Smile (The Beach Boys album)

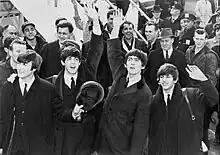
According to Van Dyke Parks, "Smile" was partly intended to reclaim popular music from the influence of British acts like the Beatles (pictured in 1964).

Journalists were similarly integrated into his milieu. Michael Vosse, a magazine reporter and college friend of Anderle, was introduced to Wilson by Parks and was later tasked by Taylor to interview him for the forthcoming release of "Good Vibrations". The day after their meeting, Wilson called Vosse and offered him a job recording natural sounds. Paul Jay Robbins, from the "Los Angeles Free Press" and a New Left political activist involved in the 1966 Sunset Strip curfew riots, met Parks at Byrds concerts, which led to his inclusion in Wilson's circle. Paul Williams, the 18-year-old founder and editor of "Crawdaddy!", expressed admiration for "Pet Sounds" and "Good Vibrations", and subsequently visited Wilson at his home at Christmas 1966 before returning to New York. Jules Siegel, from "The Saturday Evening Post", was introduced to Wilson by Anderle and accompanied him at his home and in the studio for two months. Richard Goldstein, the first rock critic from "The Village Voice", and Lawrence Dietz, from "New York" magazine, was also among those involved.